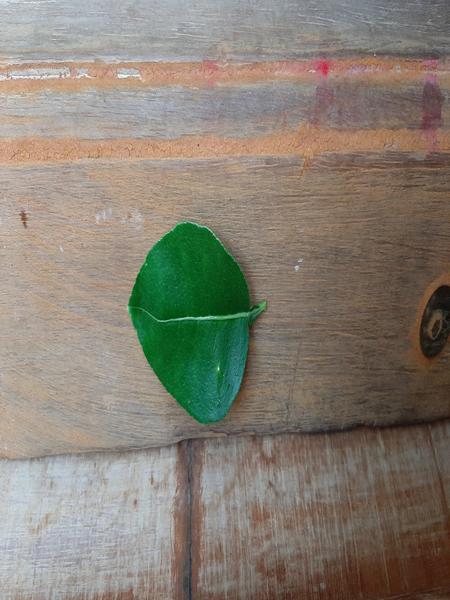
Plant: Lemon